Leukonychia

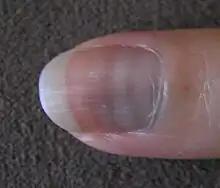
Leukonychia striata

Leukonychia striata, transverse leukonychia, or Mees' lines are a whitening or discoloration of the nail in bands or "stria" that run parallel to the lunula (nail base). This is commonly caused by physical injury or disruption of the nail matrix. Common examples include excessive biting or tapping of the nails, trauma or injury from accidents involving doors or windows, and extensive use of manicure. It may also occur in great toenails as a result of trauma from footwear. Alternatively, the condition can be caused by heavy metal poisoning, most commonly by arsenic. Finally, it can be caused by cirrhosis of the liver or chemotherapy.